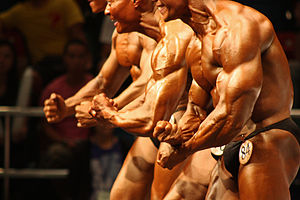
Bodybuilding / Galleri
Bodybuilding er en gymnastikform, hvor man via vægttræning efterstræber en harmonisk udvikling af den menneskelige muskulatur, oprindeligt inspireret af græsk skulpturkunst.